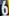
Number: 6